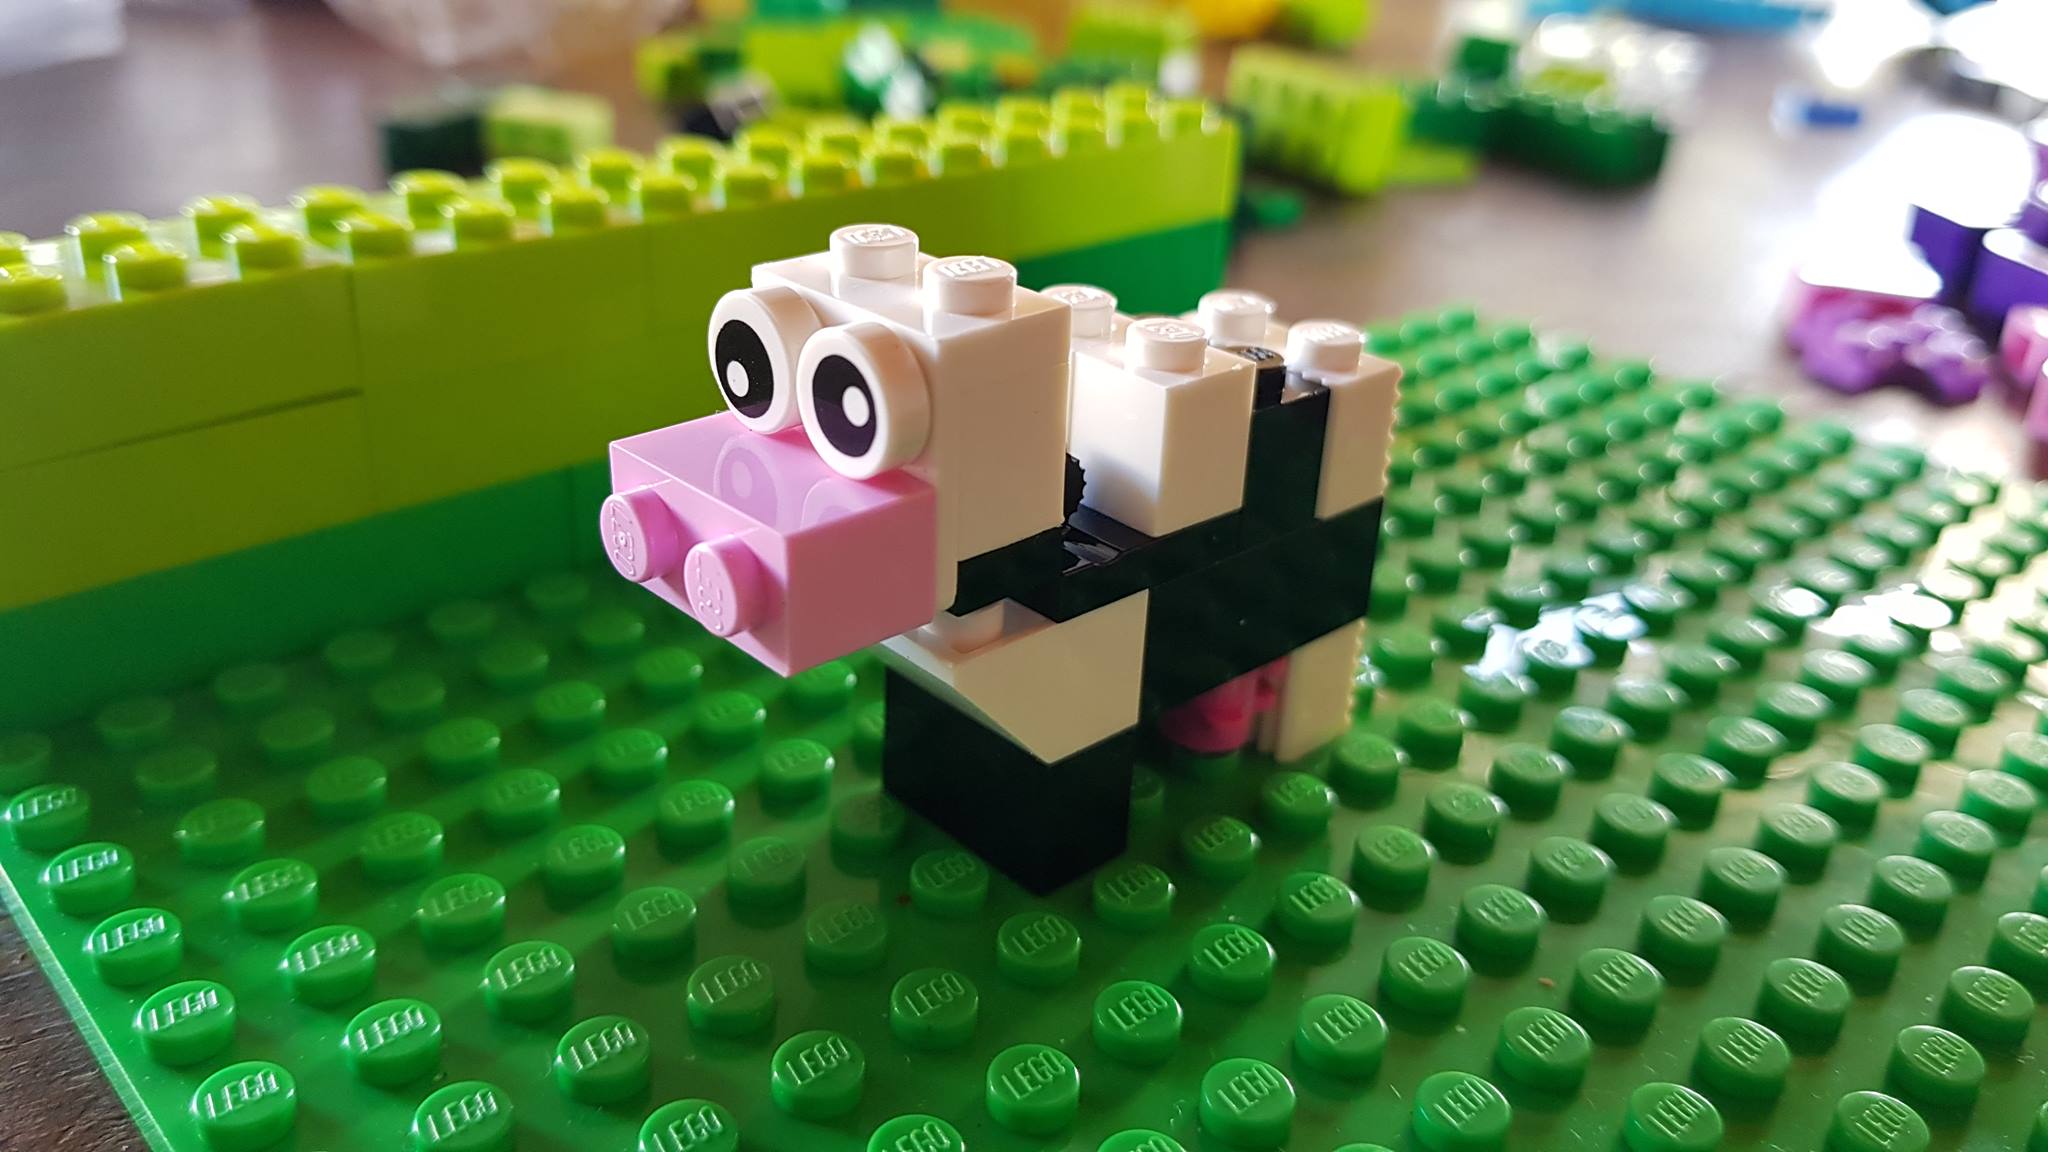
cow, lego, kitty, green, toy, play, grass